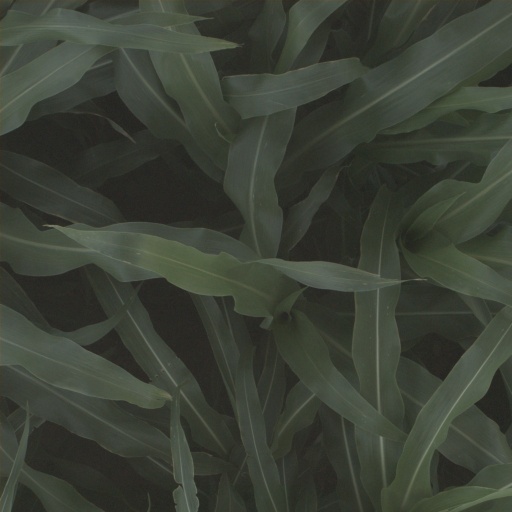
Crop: sorghum